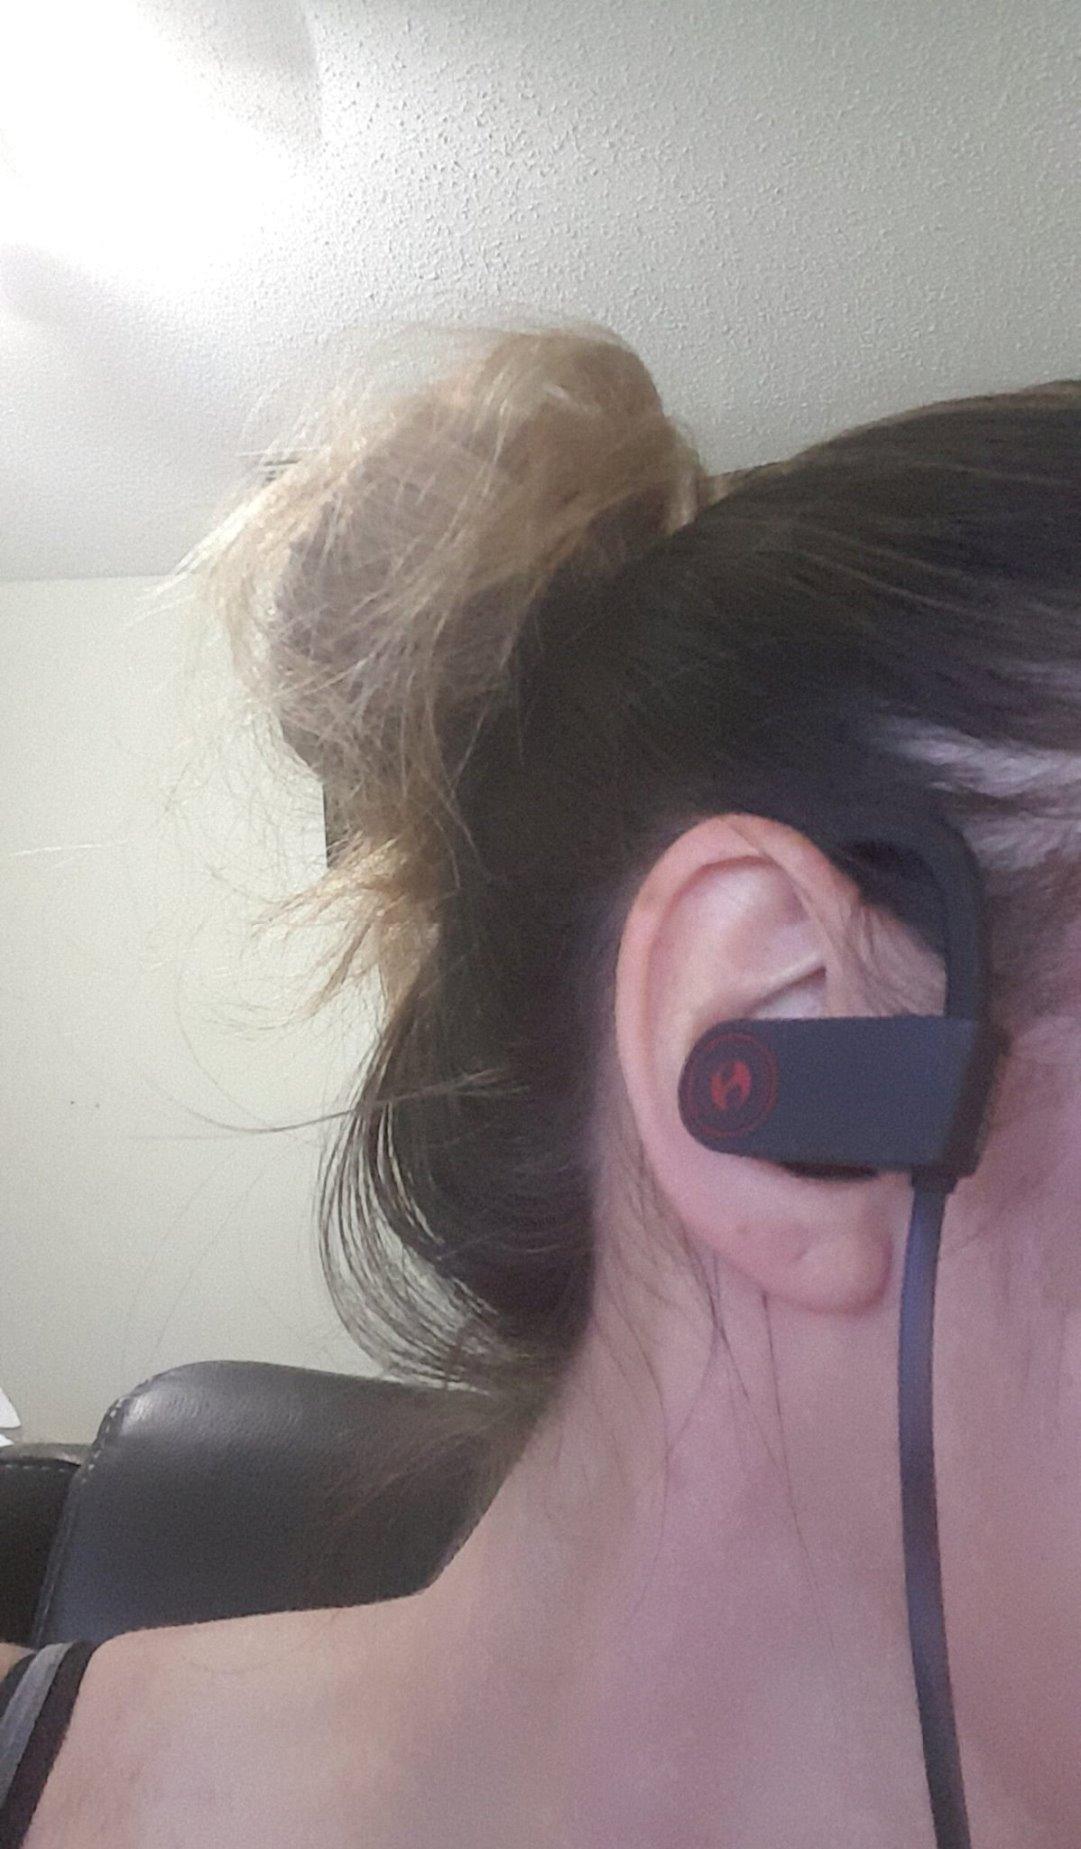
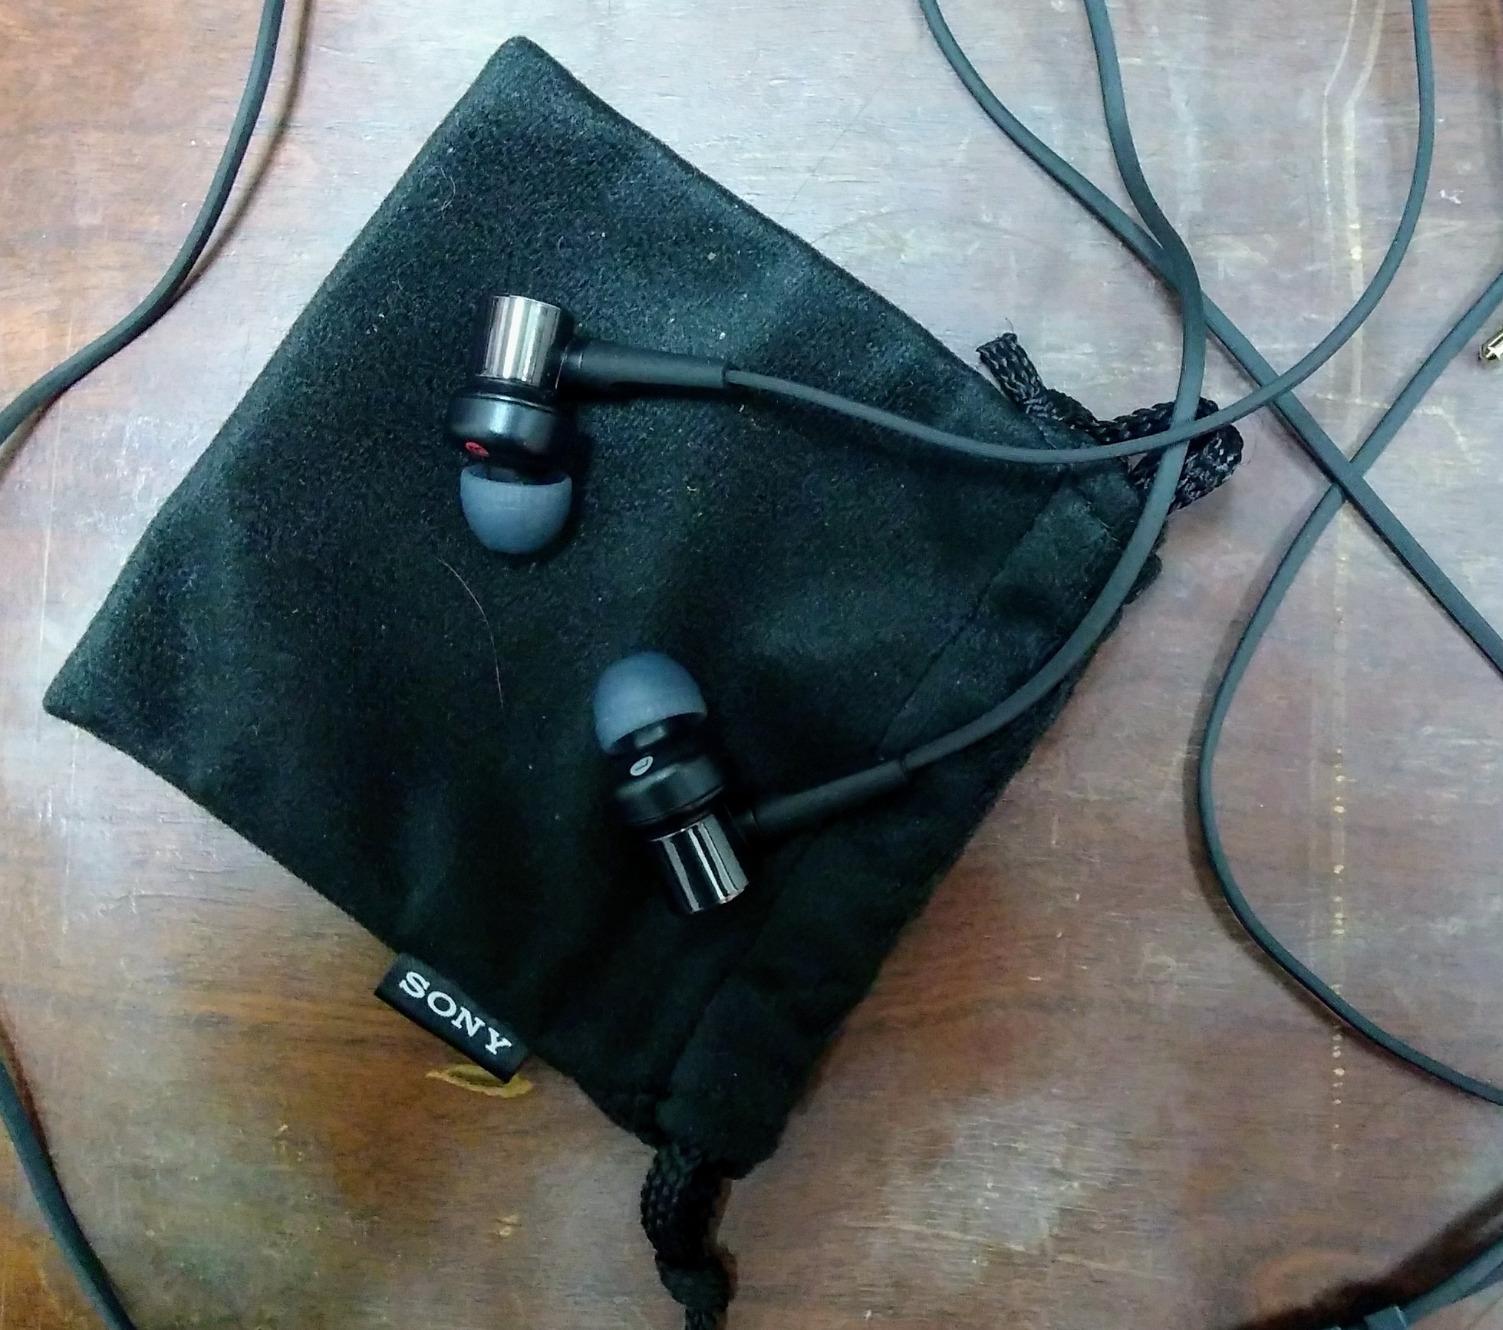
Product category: headphones
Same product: no